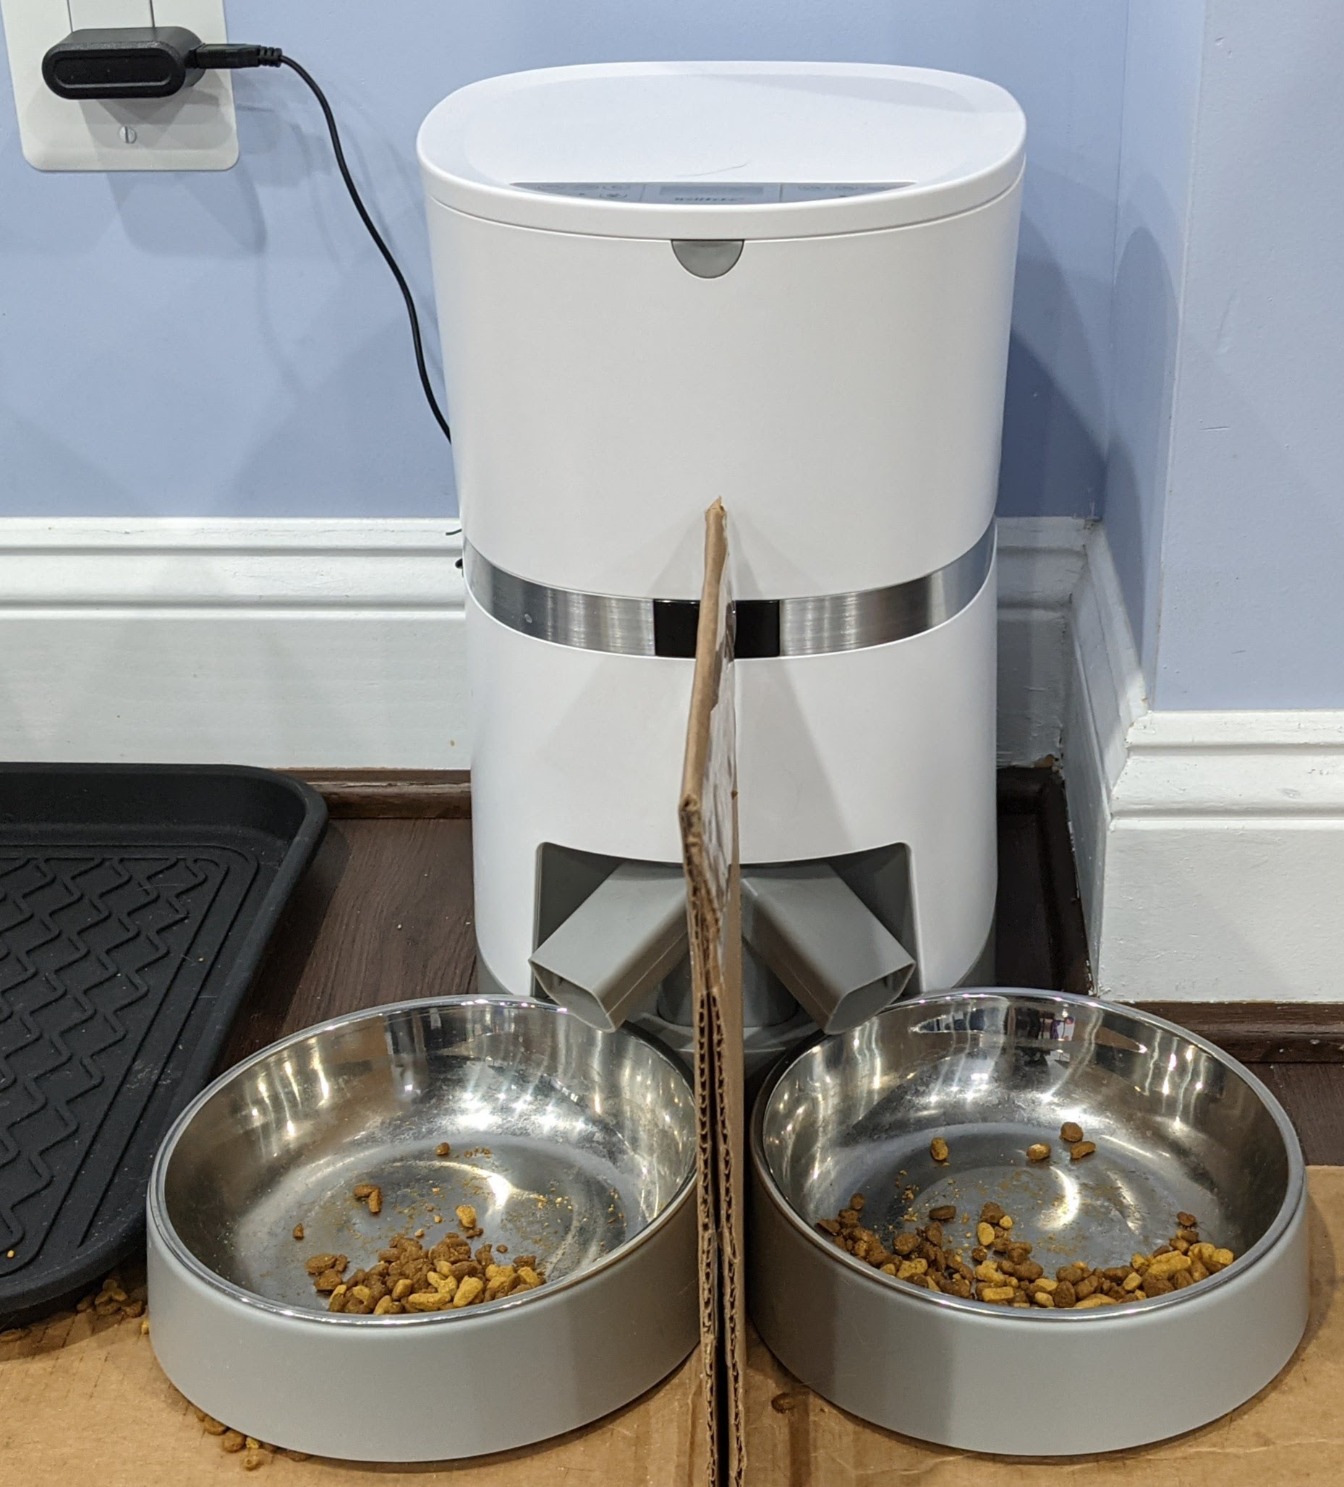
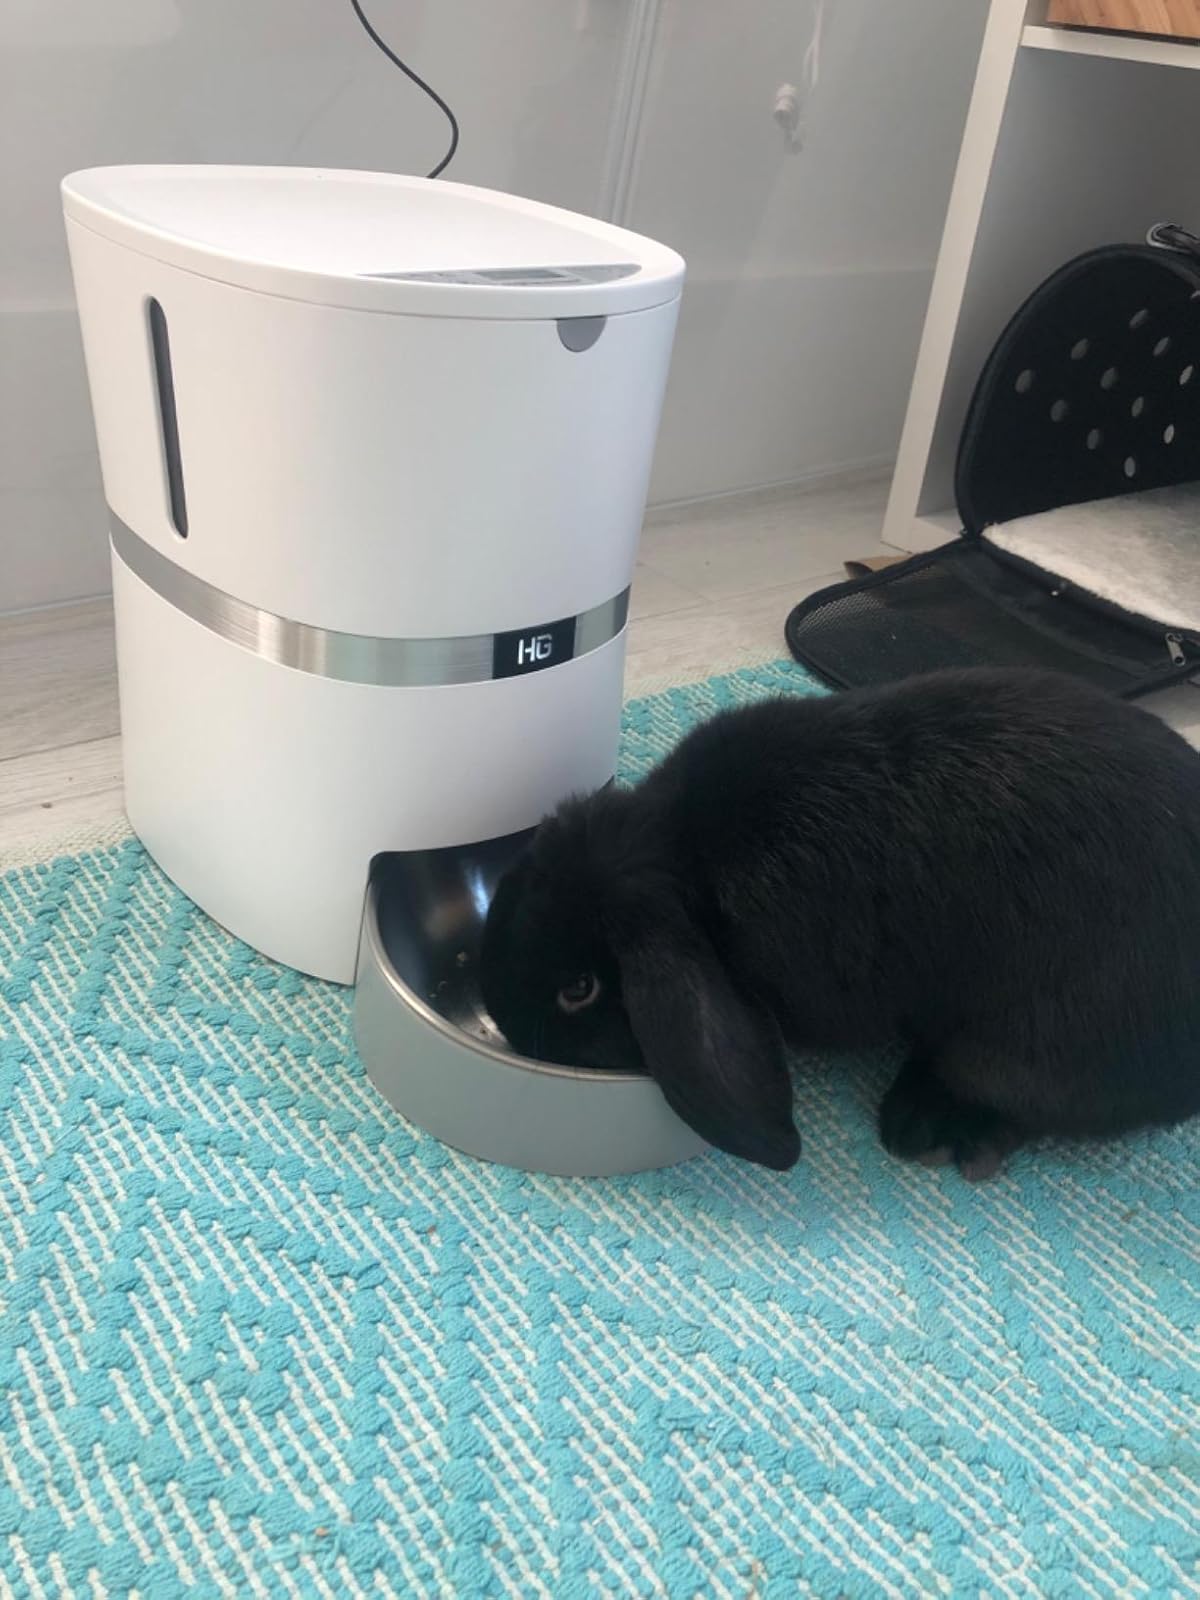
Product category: items_feeder
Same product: no